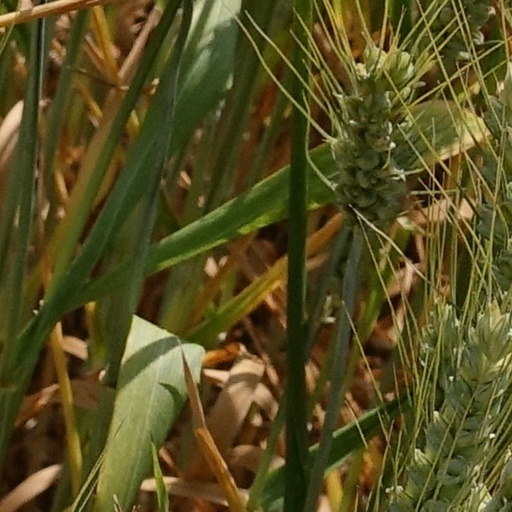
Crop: wheat